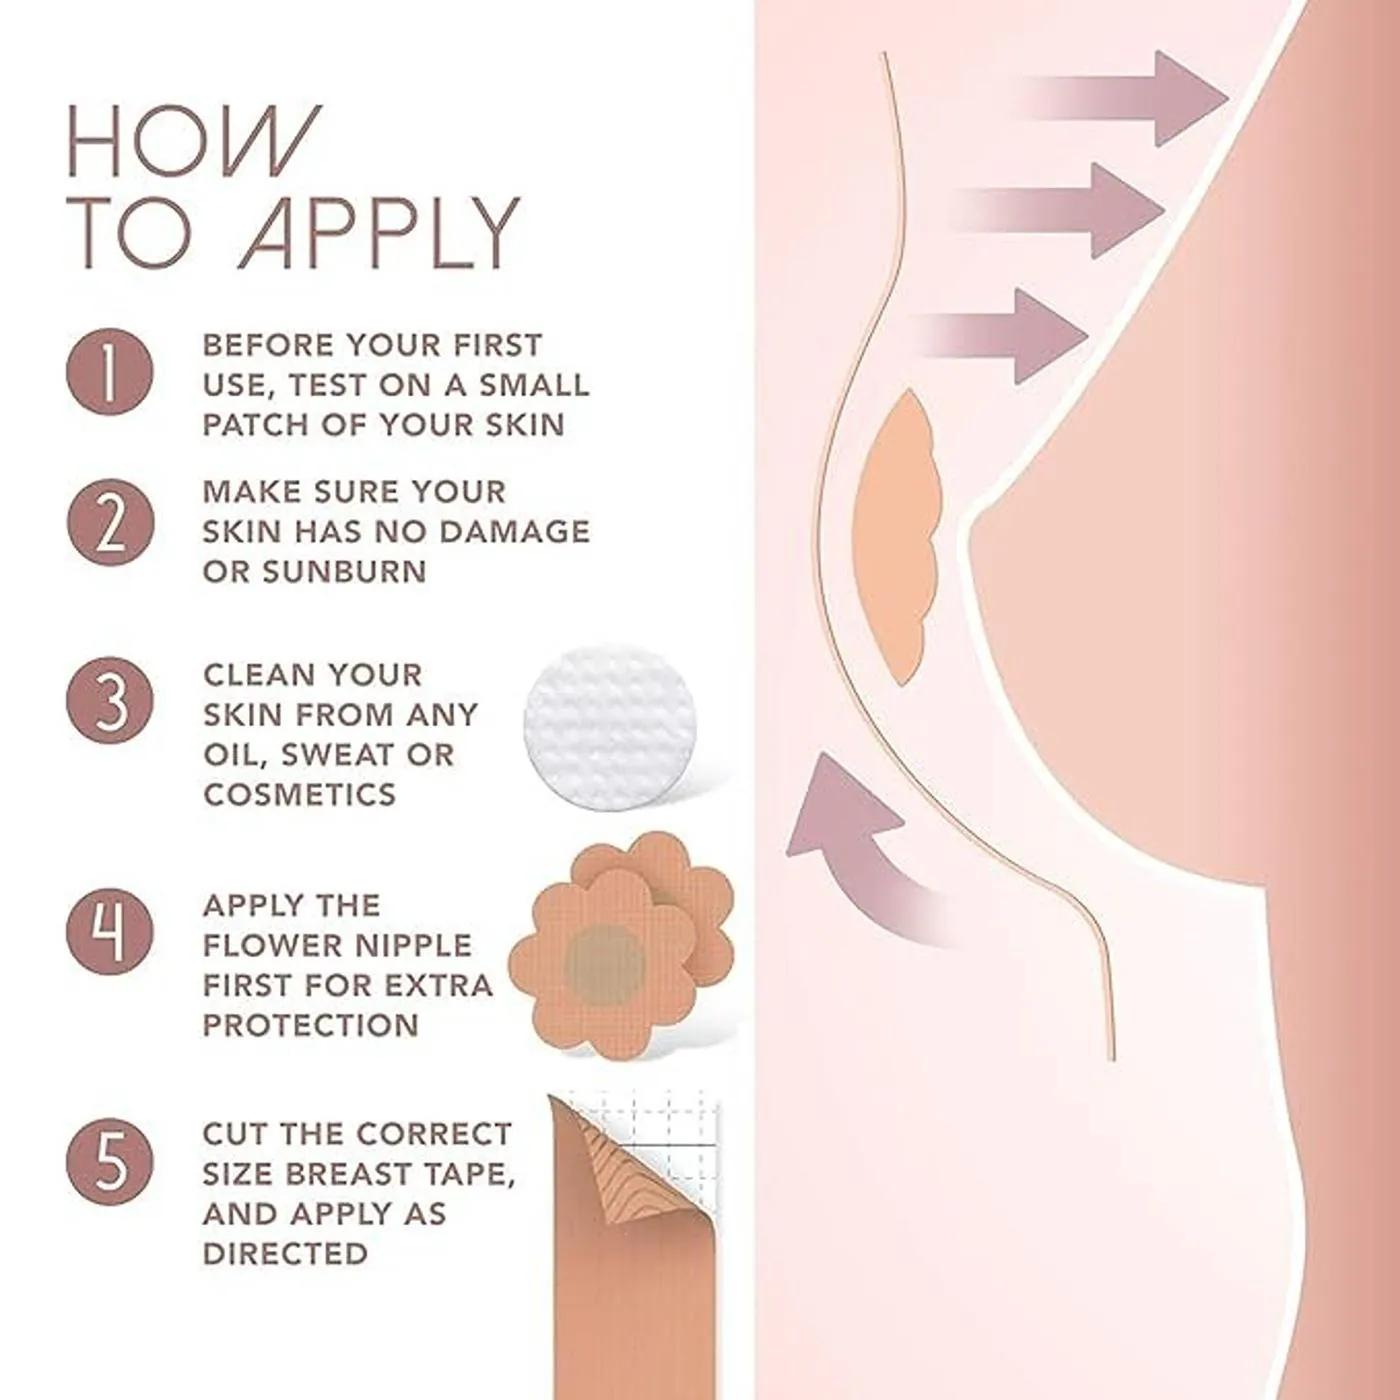
 JAIPURI BAGS Boob Tape with 10 Nipple Pasties, Multipurpose Body Tape for Women, Push Up and Lifting Breast Tape, Boob Tape for Big Breasts, Skin Friendly Adhesive Tape (Pack of 1) Multicolou
Type: Earrings
Brand: JAIPURI BAGS
Price: Rs. 1899
 Boob Tape with 10 Nipple Pasties, Multipurpose Body Tape for Women, Push Up and Lifting Breast Tape, Boob Tape for Big Breasts, Skin Friendly Adhesive Tape (Pack of 1) Multicolou
Features: HIGH-QUALITY MATERIALS: The bellabox boob tape is made of 95% cotton, 5% spandex, and skin-friendly adhesive.,Hypoallergenic, soft, and comfortable. The nipple tape is ergonomically designed to look like you're wearing nothing.,Strong Adhesion and Training Effect: With a 6cm diameter nipple cover, our nipples can cover most breasts. Body tape for women can also enhance the lift-up effect.,Multi-functional tape: Bellabox body tape can be attached to your feet and prevent your shoes from rubbing your feet. By using it as a sports tape, you can protect your muscle tissue during exercise.,Natural appearance and invisibility: The skin color is very thin, so it is not easy to identify. Perfect solution for nipple Tap tops, blouse shirts, strapless and backless for women.,Wide Application: Perfect for backless/strapless dresses, t-shirts, halter tops, wedding gowns, sports bras, and swimsuits.